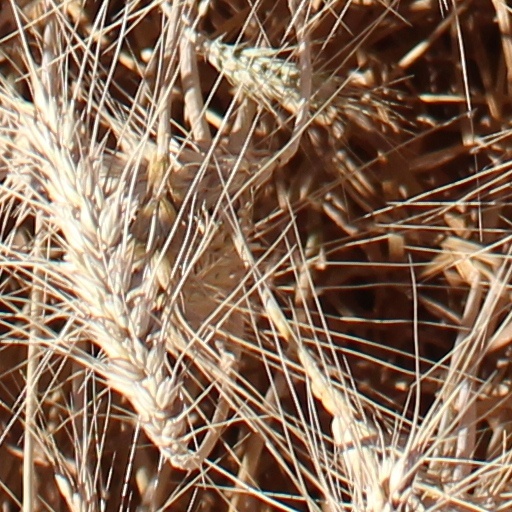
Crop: wheat